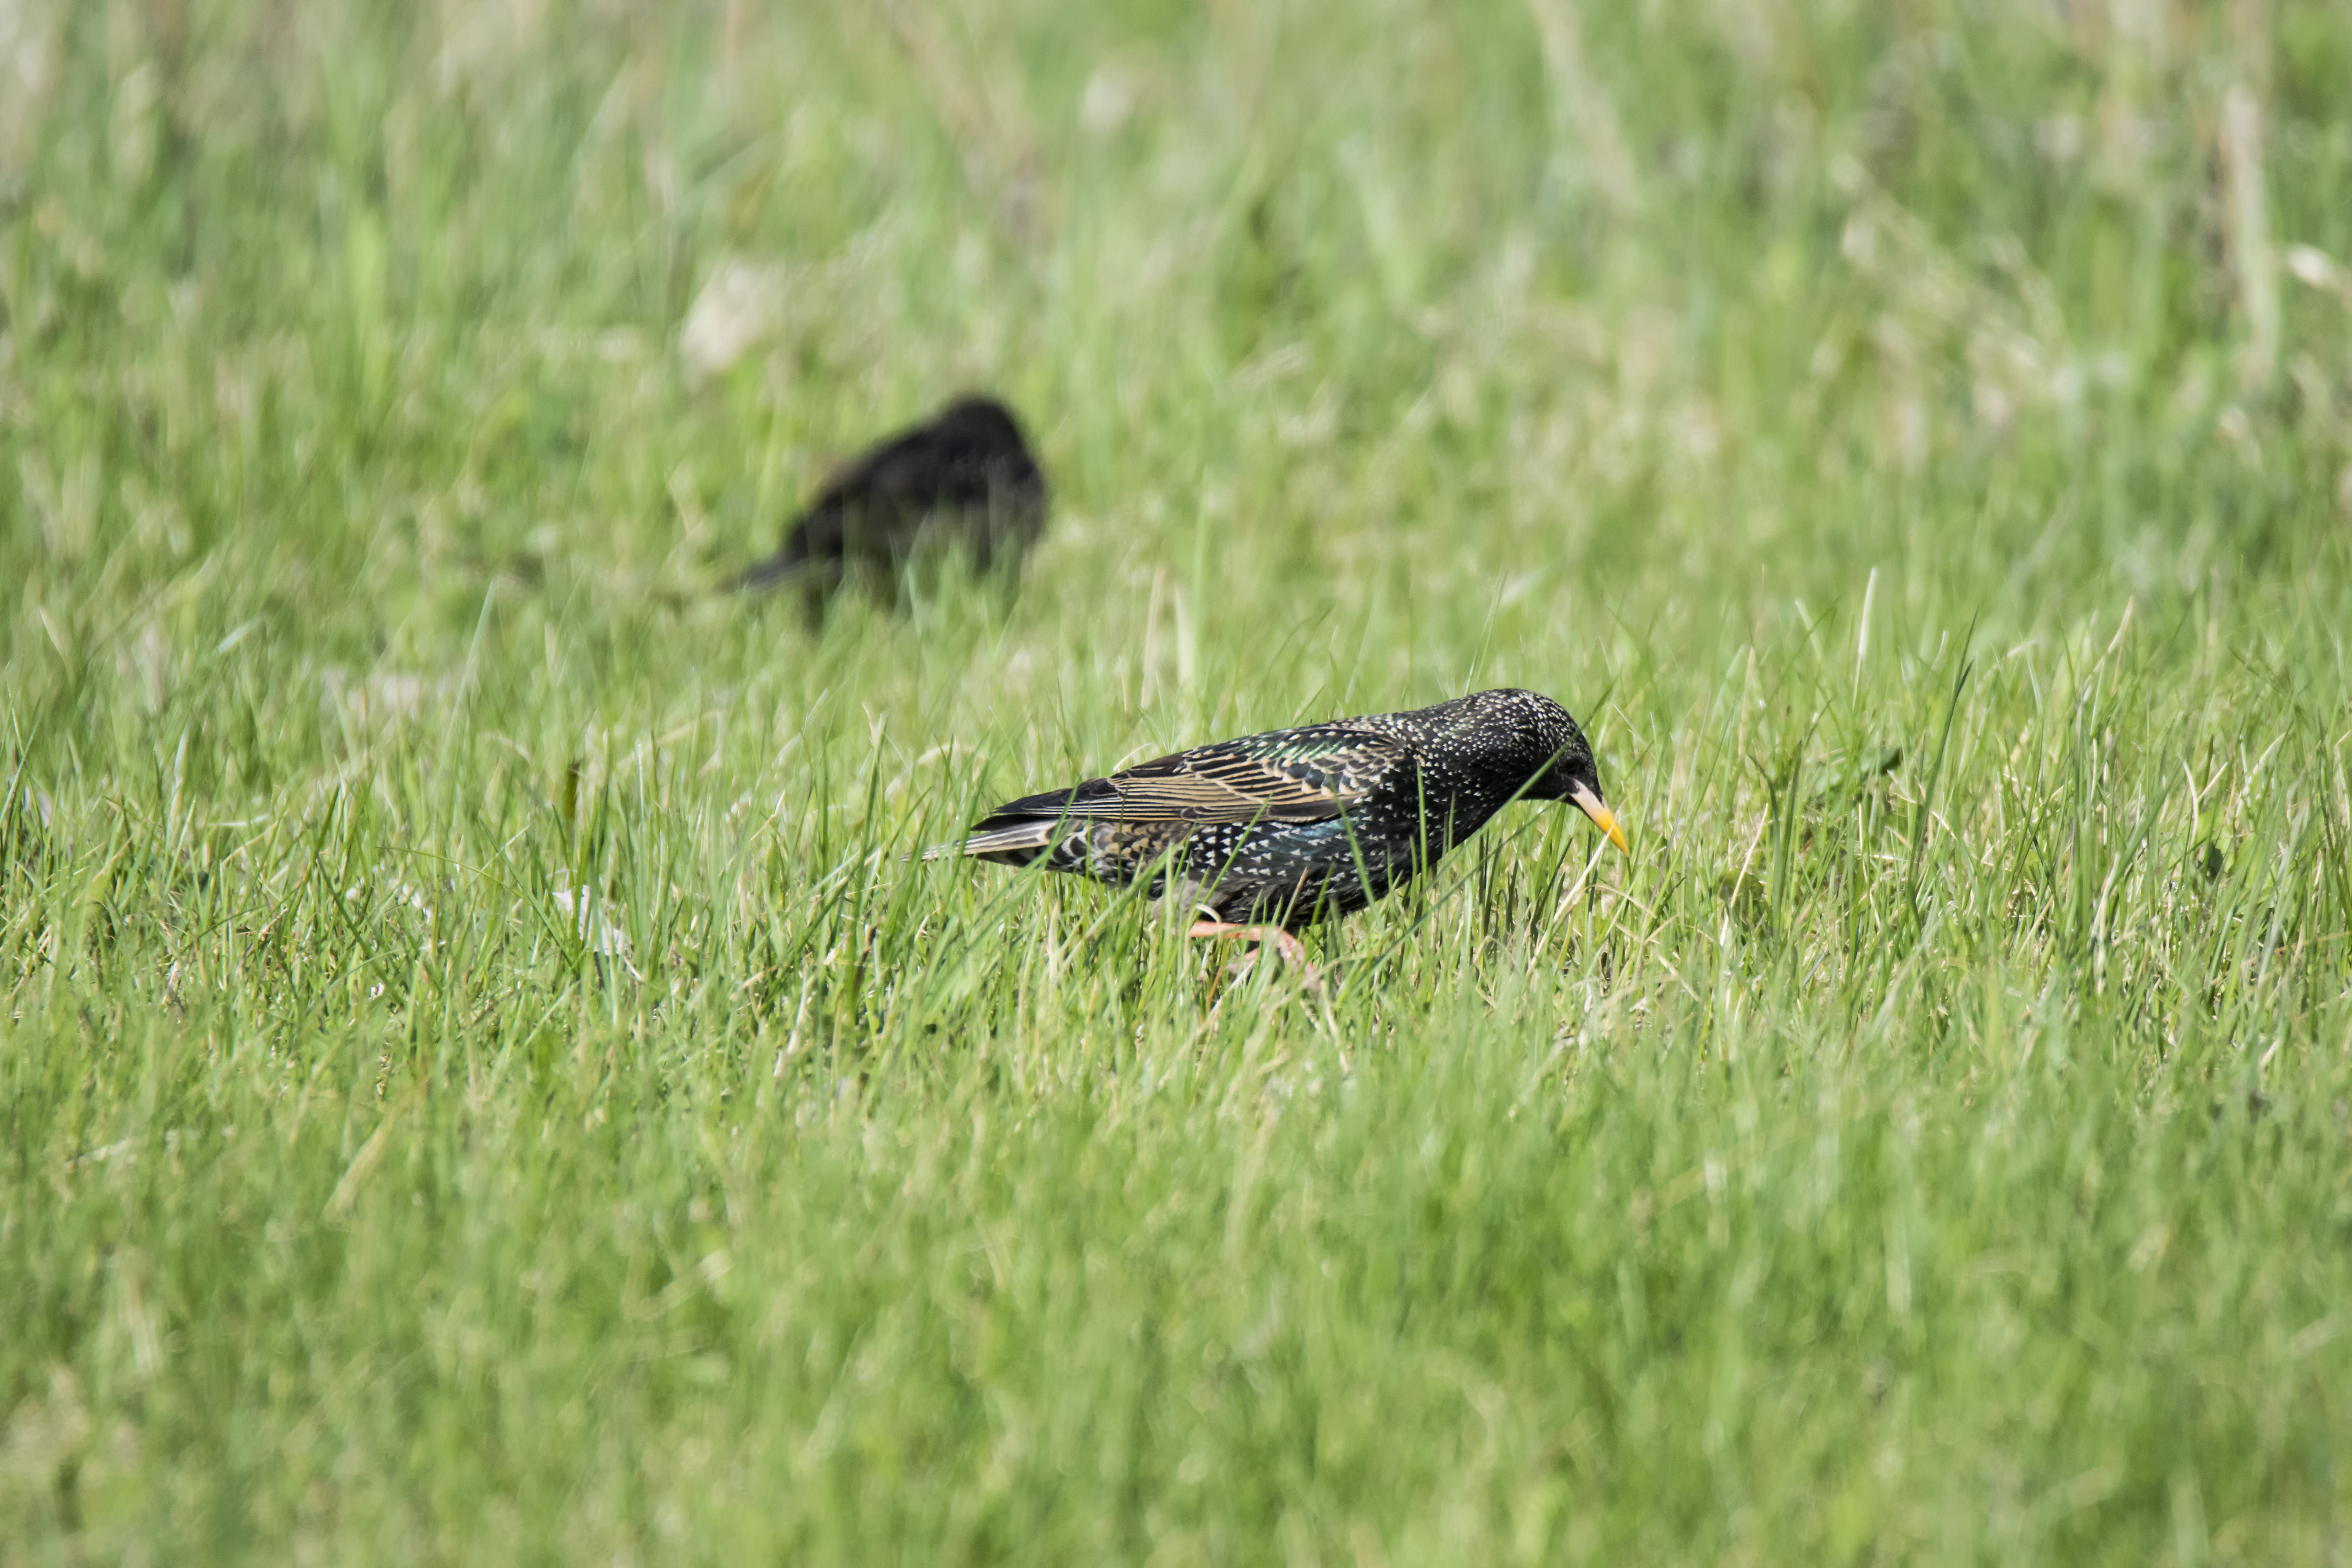
nature, grass, bird, prairie, wildlife, green, fauna, canada, vertebrate, european, quebec, starling, ecosystem, sherbrooke, oiseau, tourneau, sansonnet, perching bird